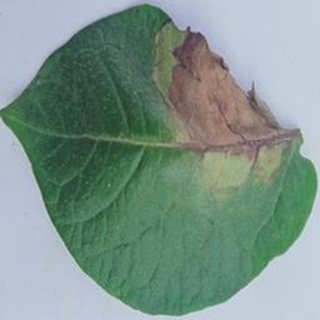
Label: potato_late_blight